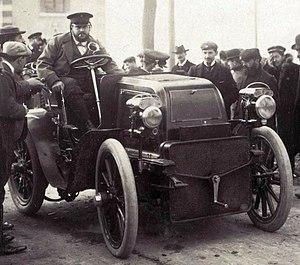
La course de côte de Chanteloup-les-Vignes, dite « Côte de Chanteloup », était une compétition automobile disputée au nord-ouest de Paris, les premières années au mois de novembre, puis les dernières durant celui de mars. La première édition, initiée par Paul Meyan, alors directeur de La France Automobile, date de 1898, en présence du Président de l'Automobile Club de France, et sans aucun accident de course notoire.
Le baron Henri James Nathaniel Charles de Rothschild, né le 26 juillet 1872 à Paris et mort le 12 octobre 1947, est un entrepreneur, philanthrope, collectionneur d'art, et auteur dramatique. Pour ses activités littéraires, il est connu sous les pseudonymes : André Pascal, Charles des Fontaines, P.-L. Naveau et André Pascales.